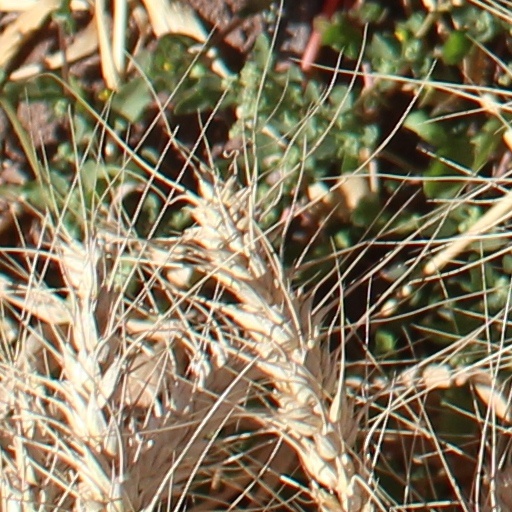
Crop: wheat